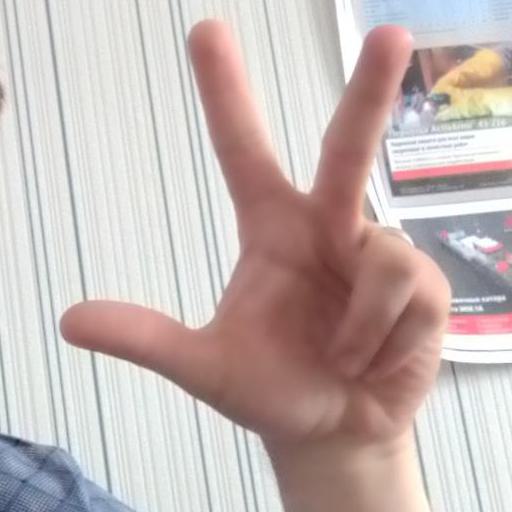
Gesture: three2